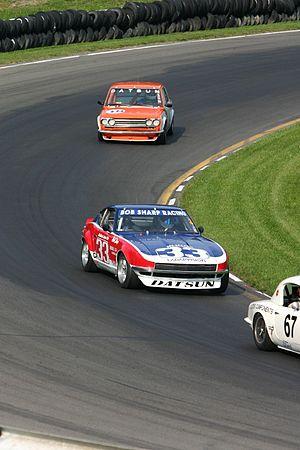
John Morton, né le 17 février 1942 à Waukegan, dans la banlieue nord de Chicago, est un pilote automobile américain sur circuits à bord de voitures de sport, type Grand Tourisme et Tourisme essentiellement.